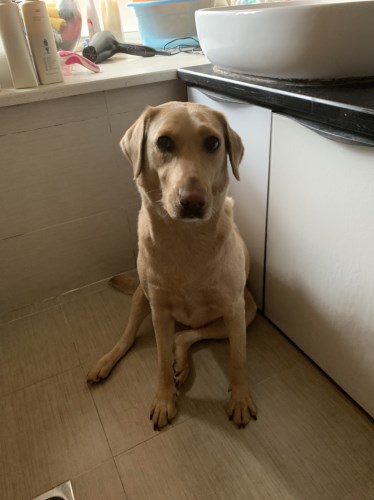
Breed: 3580-n000122-Labrador_retriever